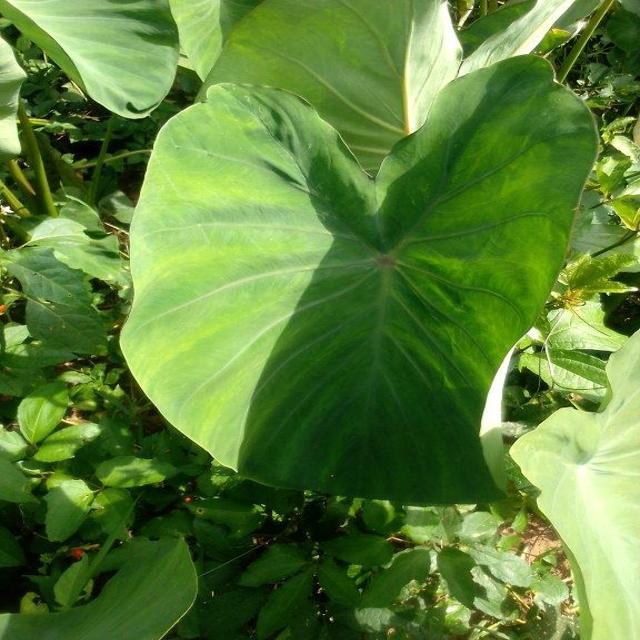
Label: Healthy